2019 Japan Series

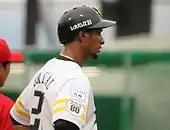
Yurisbel Gracial won the Japan Series Most Valuable Player Award

Tomoyuki Sugano started Game 4 for Yomiuri and Tsuyoshi Wada started for SoftBank. Gracial hit a three-run home run in the fourth inning for SoftBank to open the scoring. Wada struck out six Giants in five innings without allowing a run. The Giants scored their first runs when Kazuma Okamoto hit a two-run home run off of Robert Suárez in the sixth inning. The Hawks and Giants both scored another run in the seventh inning. Mori finished the victory for SoftBank by pitching a scoreless ninth inning, earning the save, to cap the sweep.